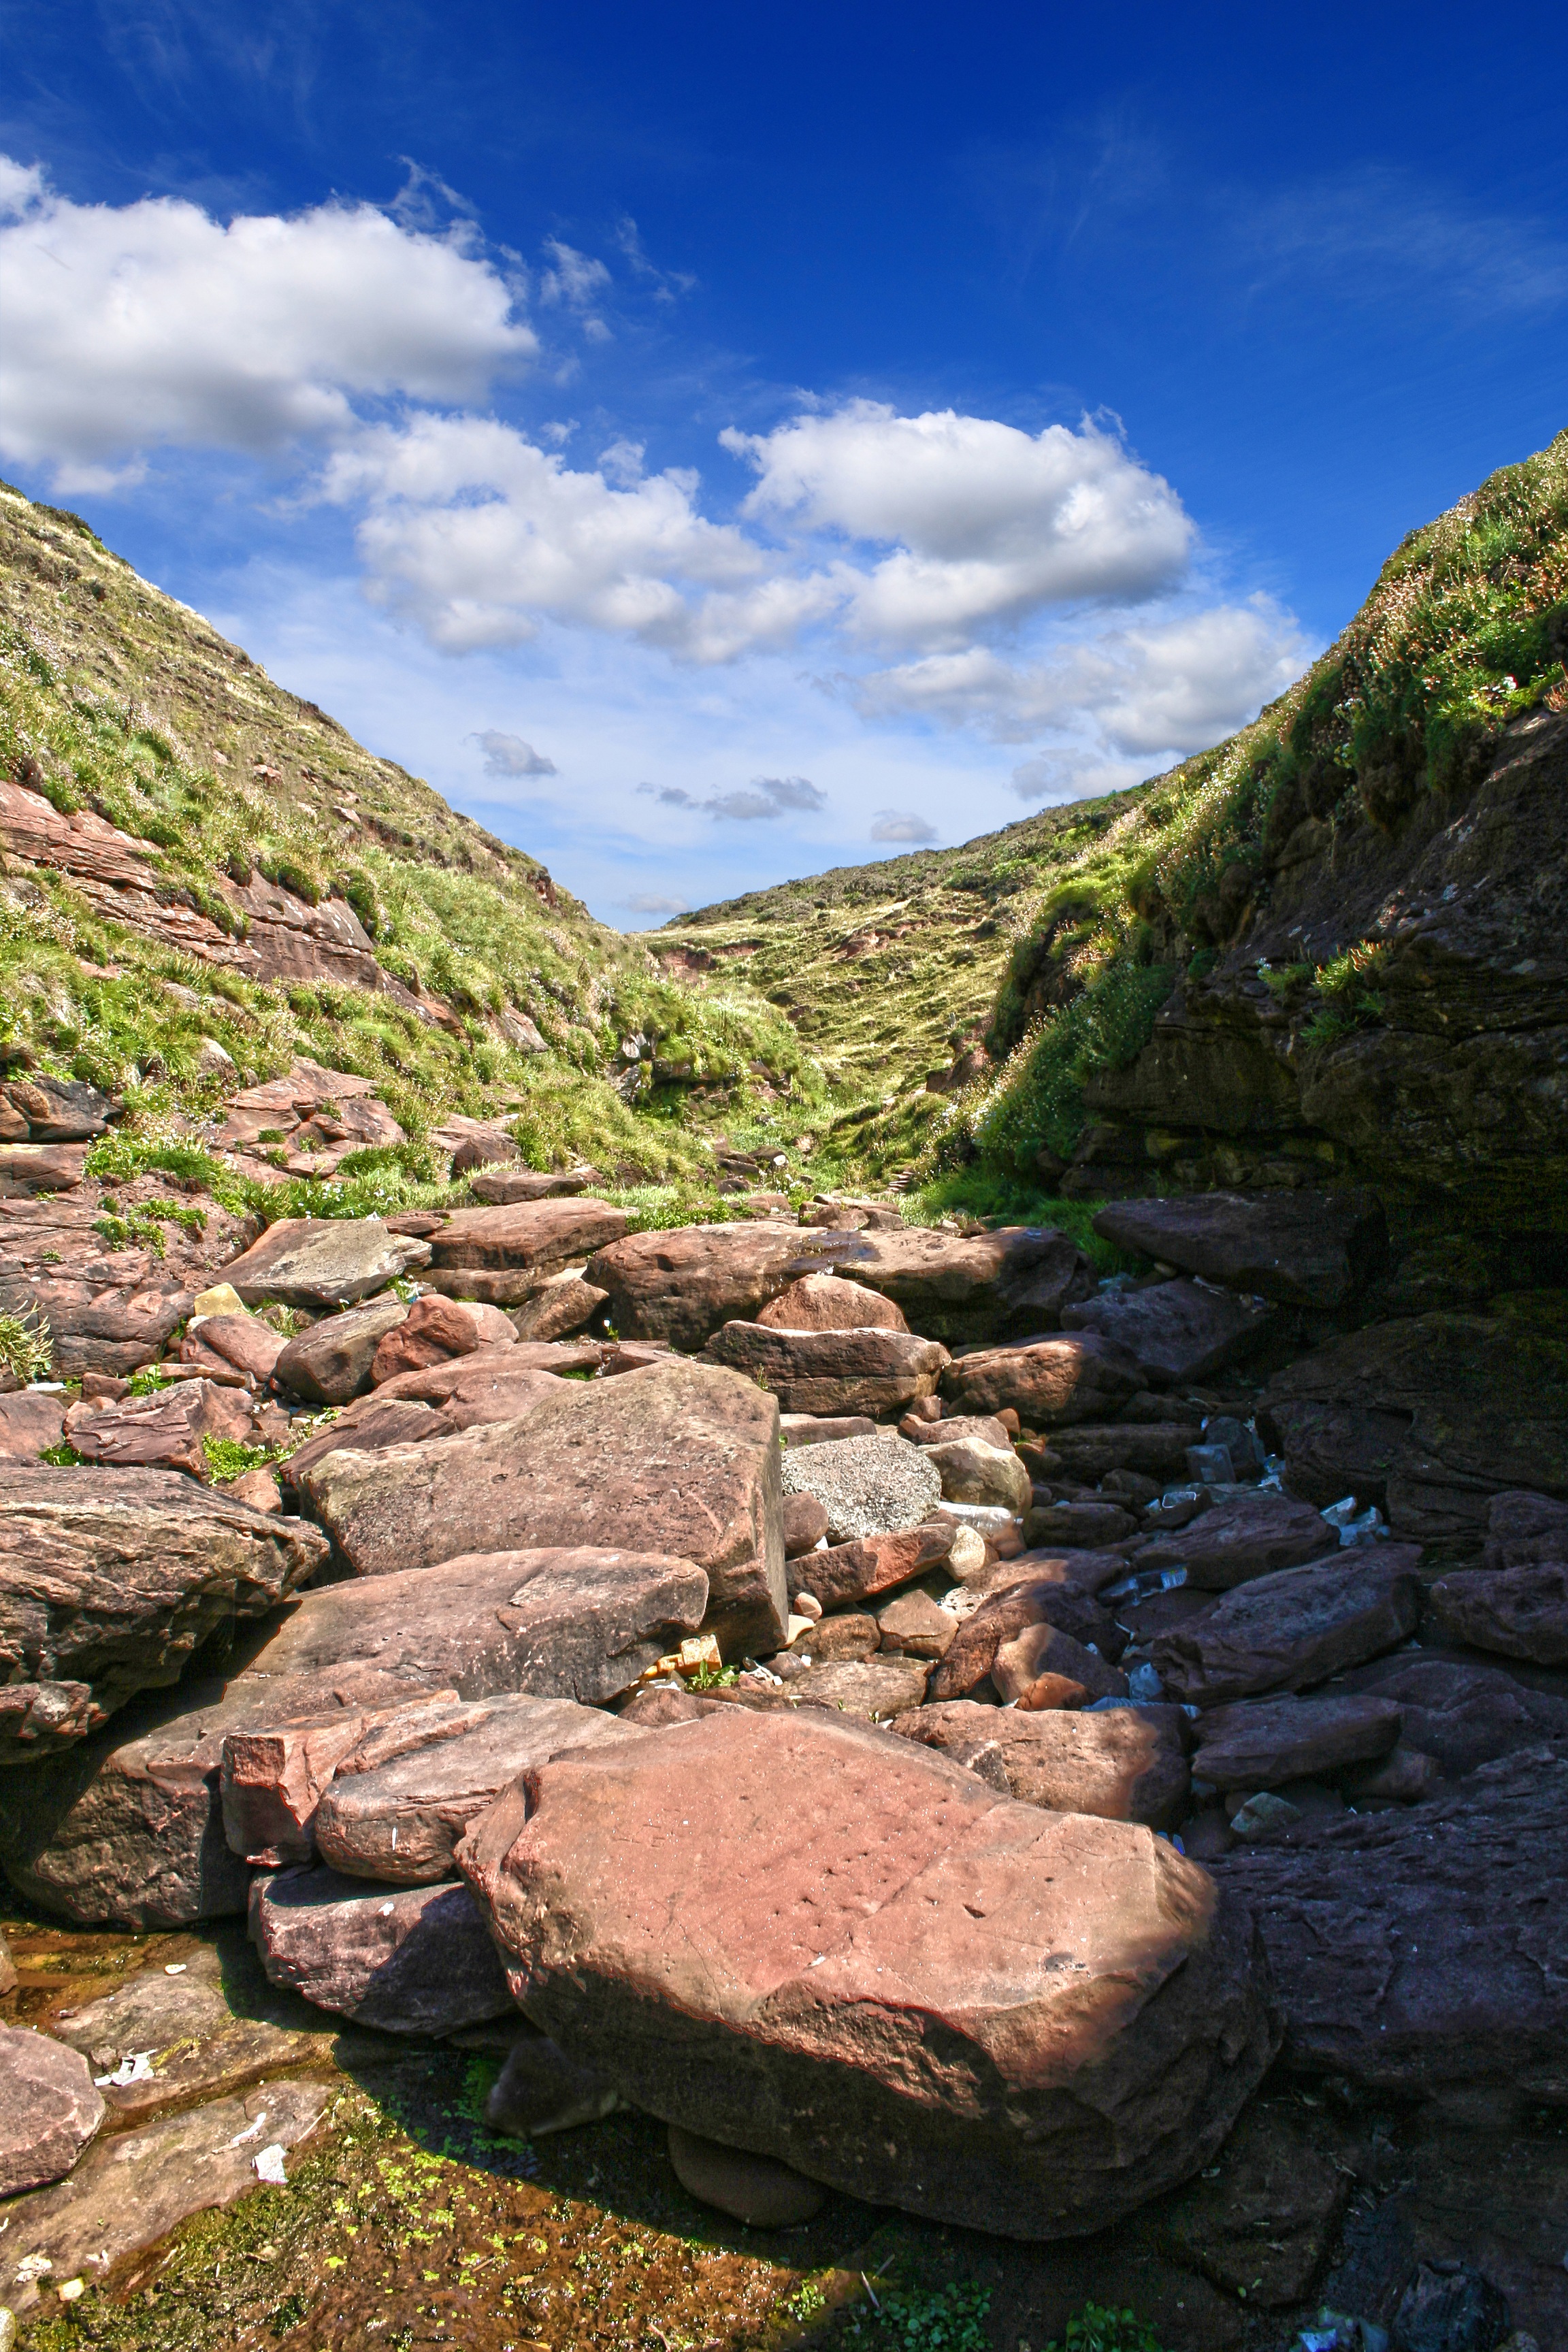
landscape, nature, outdoor, rock, wilderness, mountain, sky, sunlight, hill, adventure, valley, summer, cliff, park, blue, terrain, rocks, geology, plateau, wadi, gully, landform, geographical feature, mountainous landforms